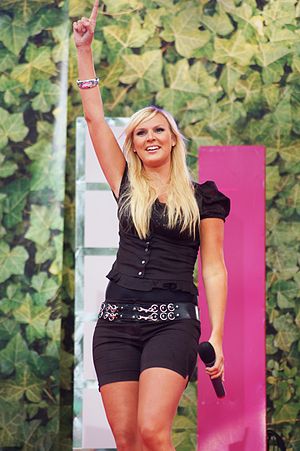
Sanna Nielsen
Sanna Nielsen på Gröna Lund i 2008
"Sanna Viktoria Nielsen er en svensk sangerinde. Hun har turneret rundt i Sverige og har deltaget syv gange i Melodifestivalen, som hun vandt i 2014 med sangen ""Undo"". Hun repræsenterede herefter Sverige med sangen ved Eurovision Song Contest 2014 i København, hvor den opnåede en tredjeplads.